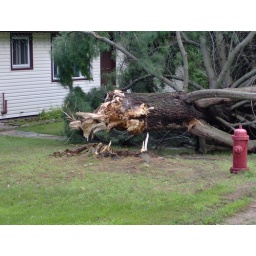
this is a pine tree in front of a neighbor's house